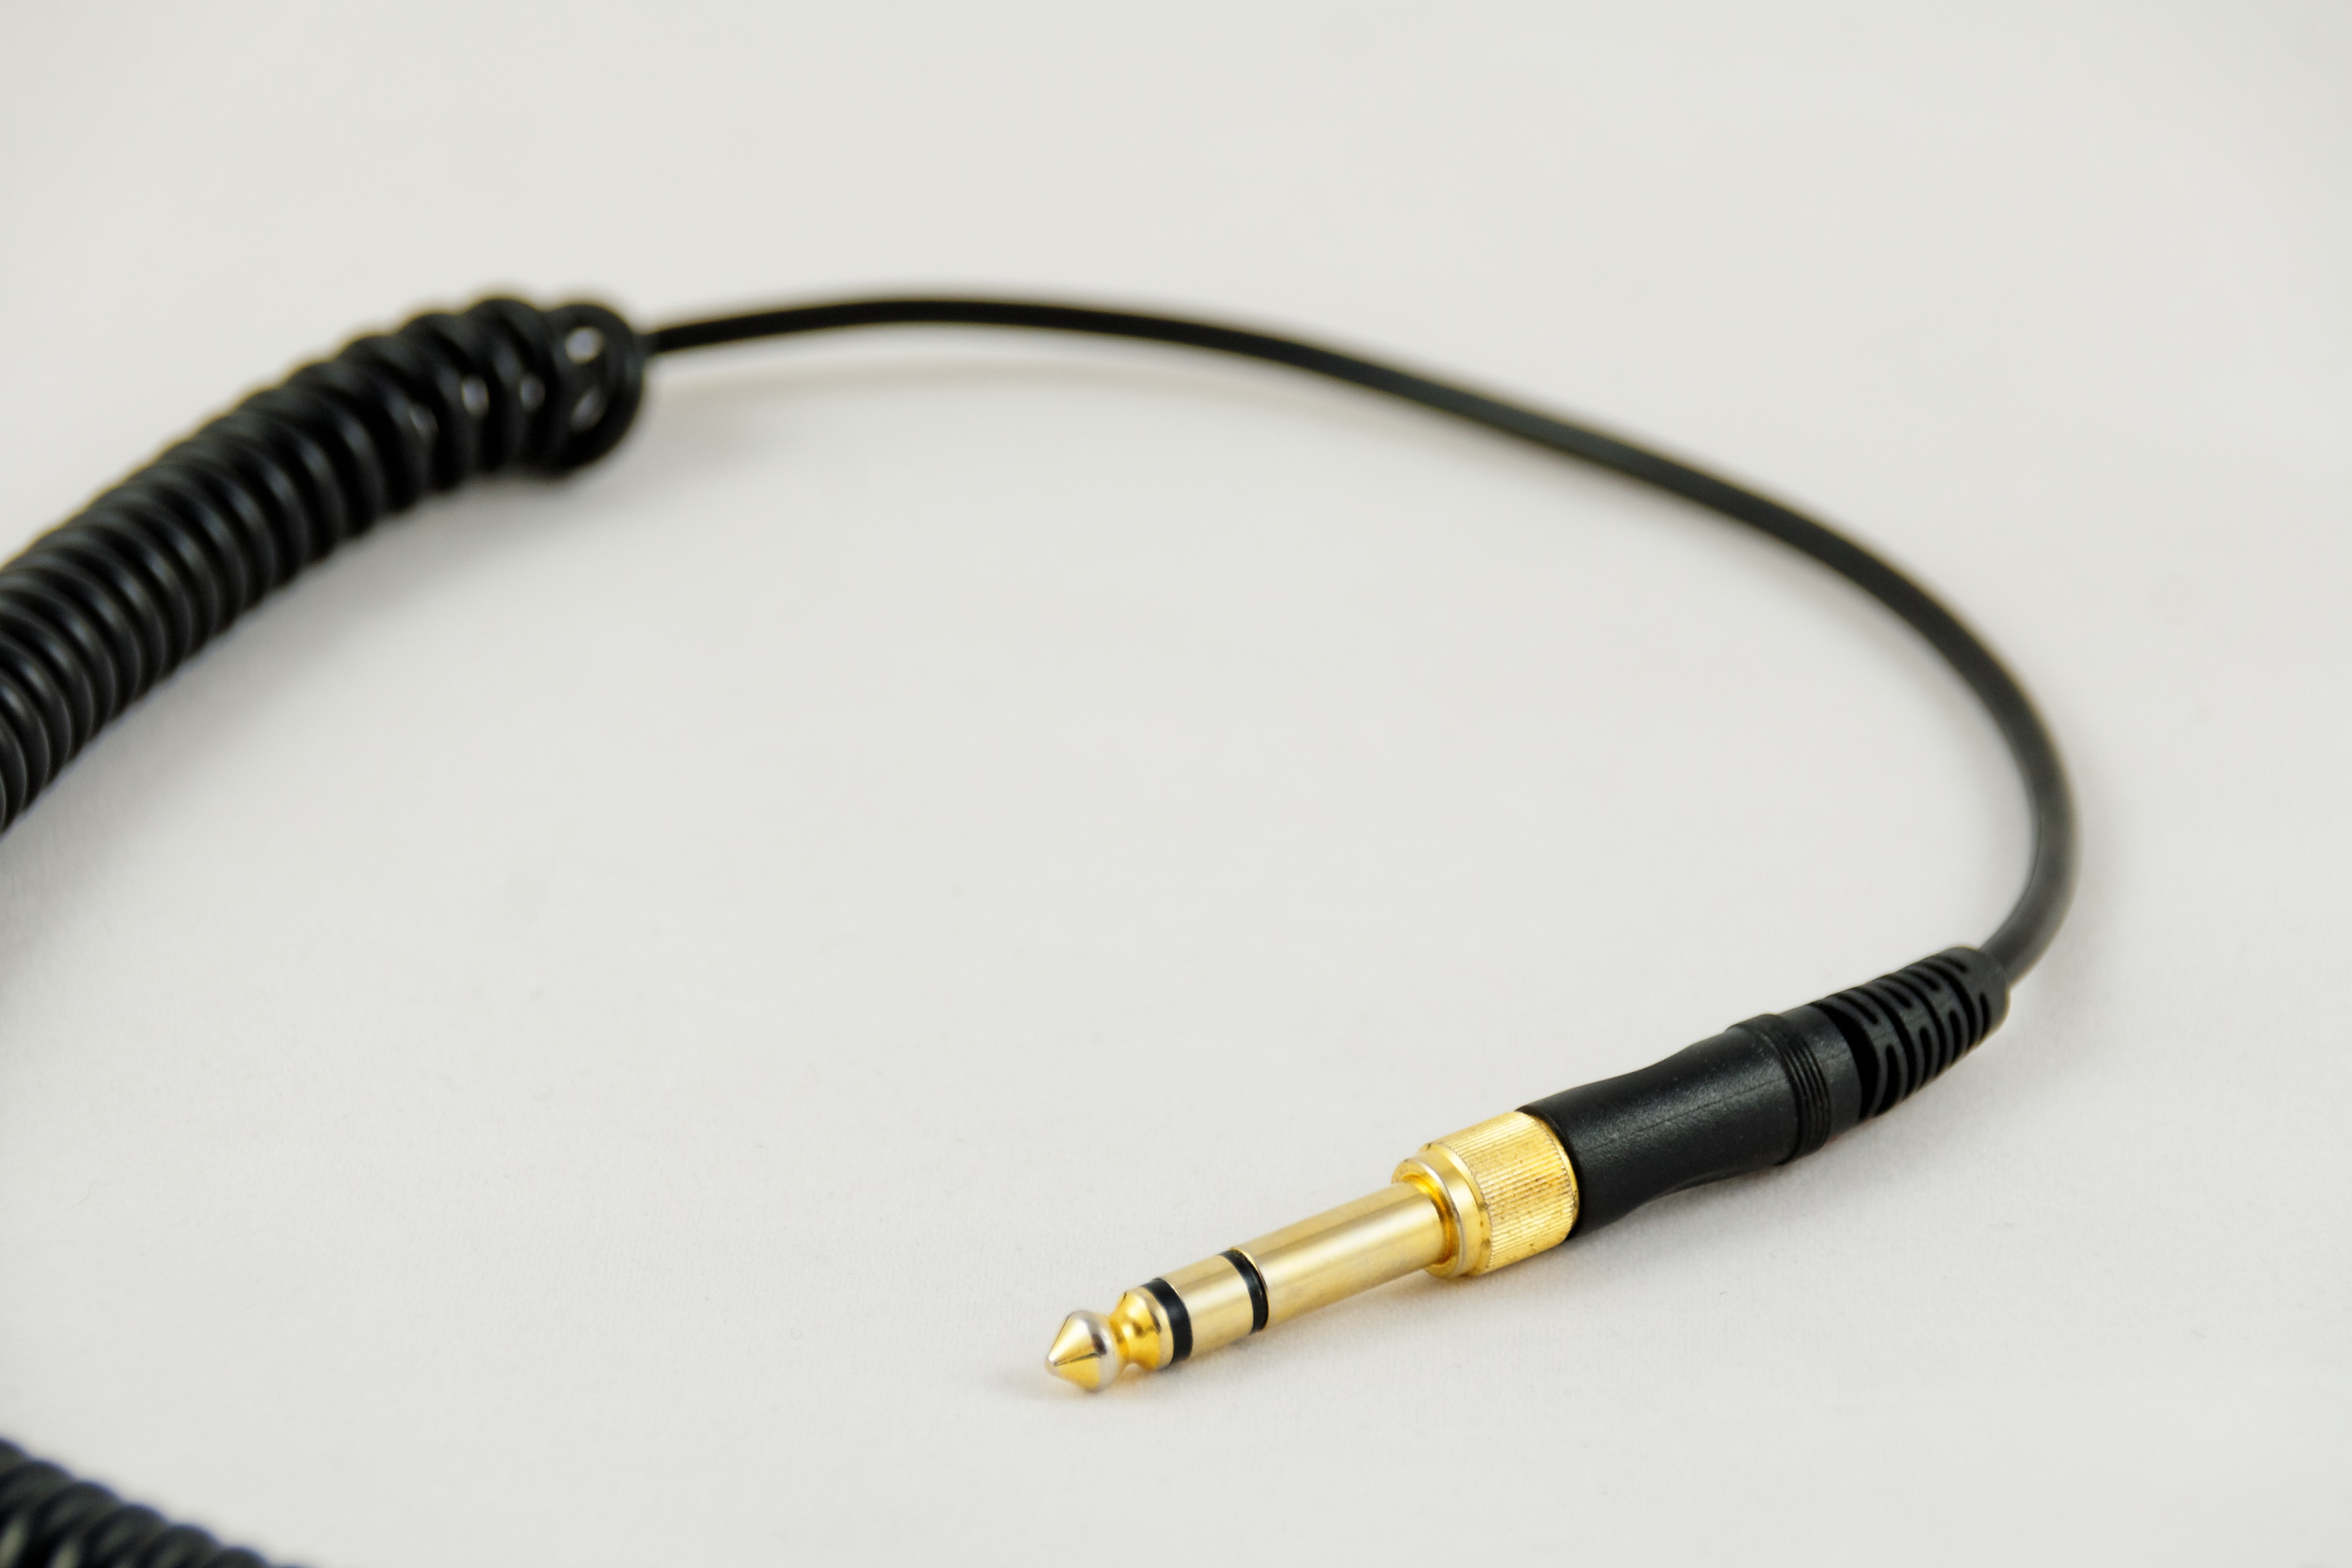
music, technology, cable, ear, jewellery, audio, sound, jack, plug, electronic device, fashion accessory, electronics accessory